Wadestown, West Virginia

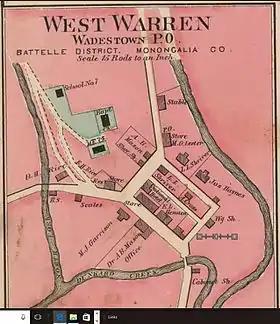
Inset of 1886 map: West Warren (Wadestown)

Wadestown — formerly West Warren — is an unincorporated community in Monongalia County, West Virginia, United States, on West Virginia Route 7 approximately west-southwest of Blacksville.